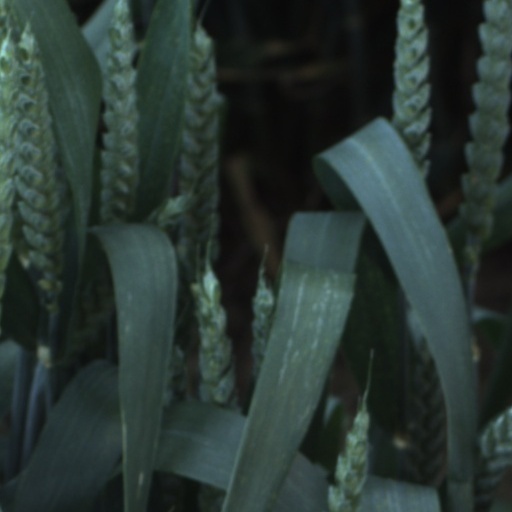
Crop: wheat